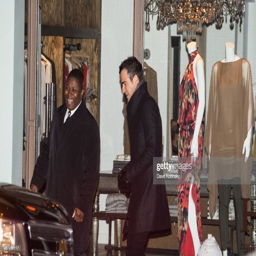
actor departs the wake for actor .